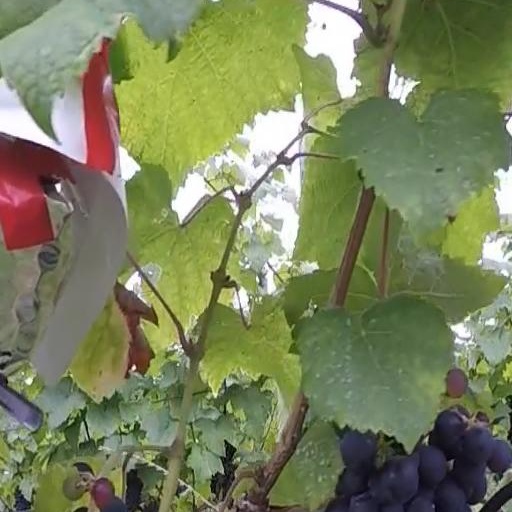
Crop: grape